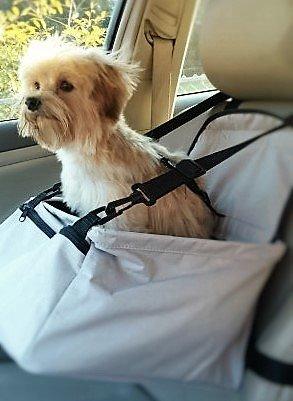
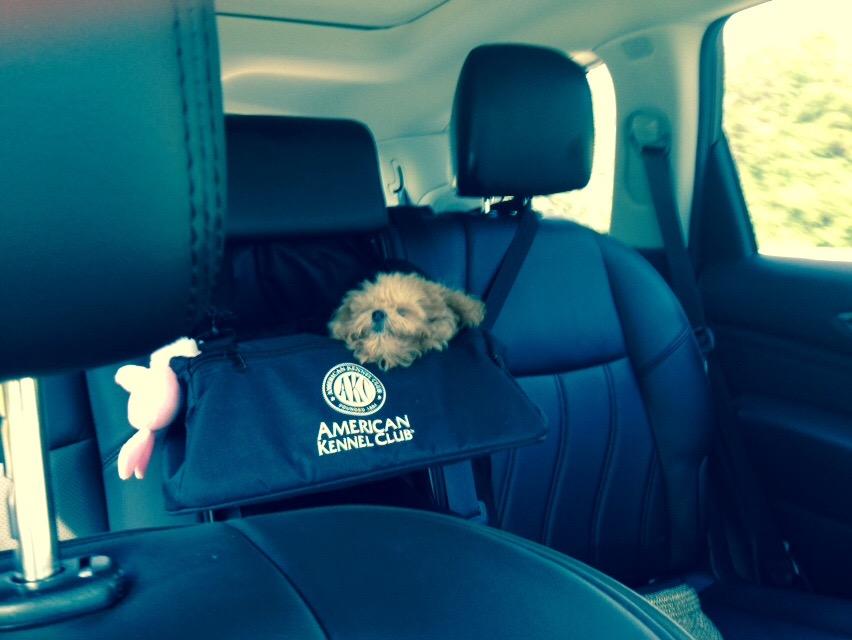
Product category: items_kennel
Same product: no